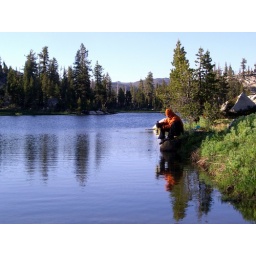
Punping water at Toejam lake in the Emigrant Wilderness